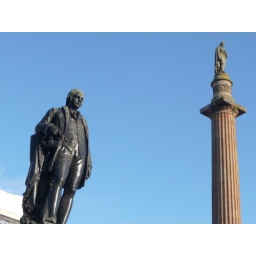
Tue 9th Feb A couple of statues in George Sqaure and a surprisingly clear blue sky.